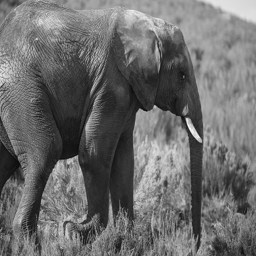
A elephant that is walking in a field.
An elephant with tusks is walking in a tall grass area with it's trunk hanging down.
An elephant moving along on a grassy field of some sort.
A black and white photo of a young elephant in a field
An elephant with tusks walking through a grass land.